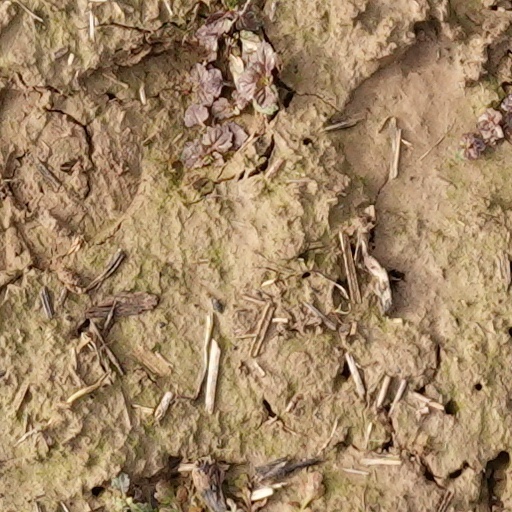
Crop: wheat